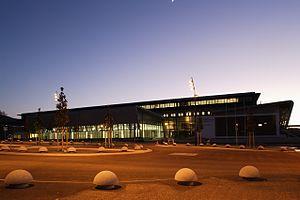
Vue du site Charpak à Gardanne(13)
L'École nationale supérieure des mines de Saint-Étienne, aussi dénommée Mines Saint-Étienne ou Saint-Étienne School of Mines, est l'une des 205 écoles d'ingénieurs françaises accréditées au 1ᵉʳ septembre 2019 à délivrer un diplôme d'ingénieur.